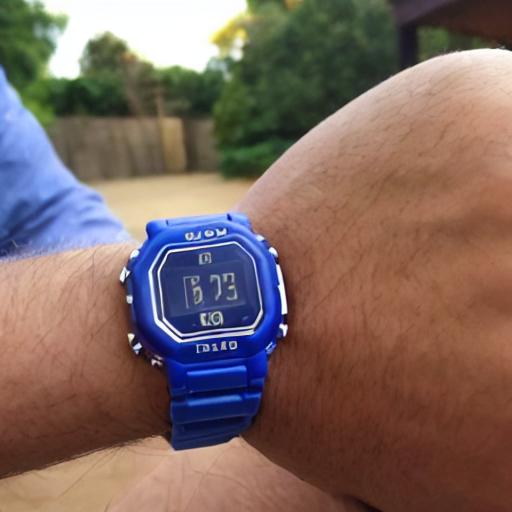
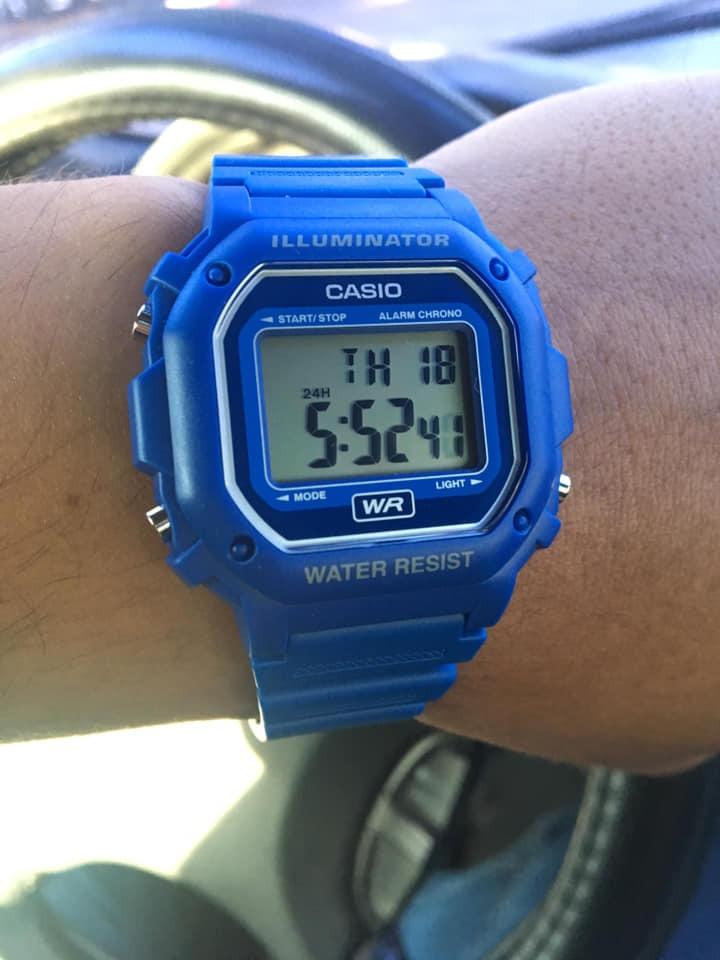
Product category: accessories_watch
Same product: no